Shusha Declaration

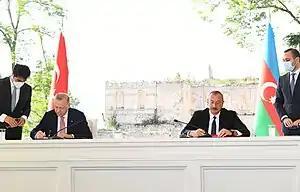
Ilham Aliyev and Recep Tayyip Erdoğan signing the document

The Shusha Declaration, officially the Shusha Declaration on allied relations between the Republic of Azerbaijan and the Republic of Turkey, is a declaration on allied relations signed between Azerbaijan and Turkey on 15 June 2021.